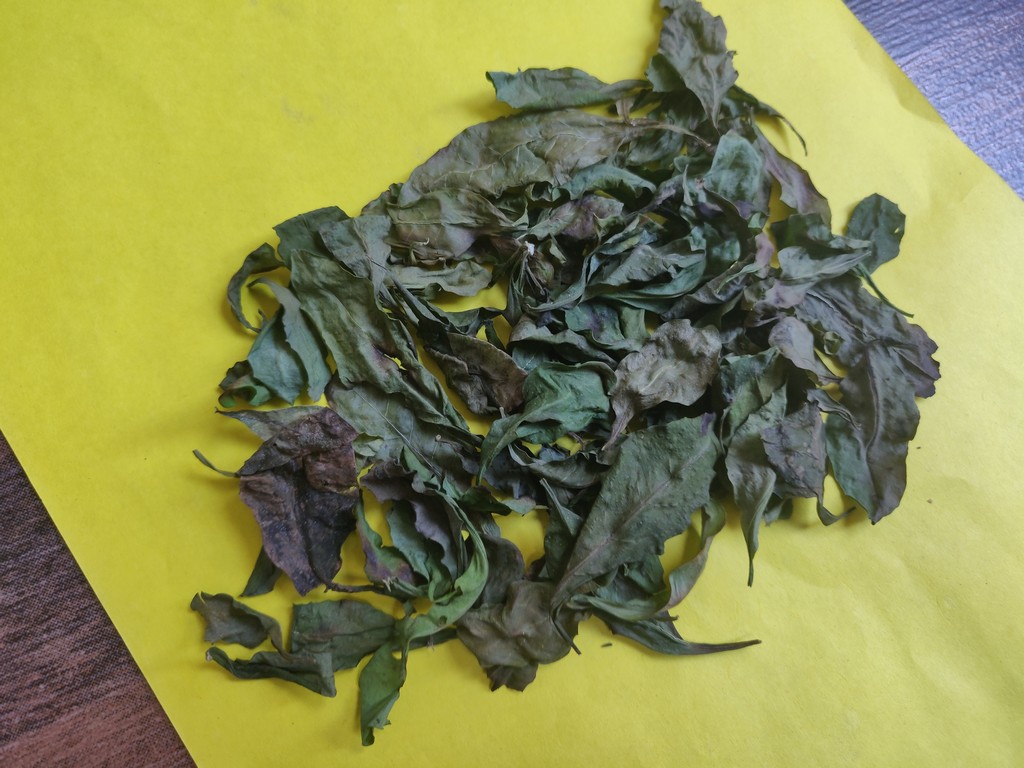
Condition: Dried
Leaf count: multiple
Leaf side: unknown